Jack Valenti

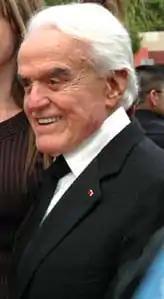
Jack Valenti

In 1998, Valenti lobbied for the controversial Digital Millennium Copyright Act, arguing that copyright infringement via the Internet would severely damage the record and film industries.